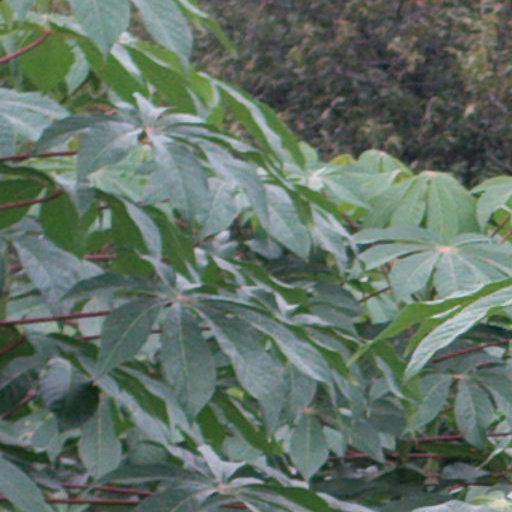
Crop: cassava